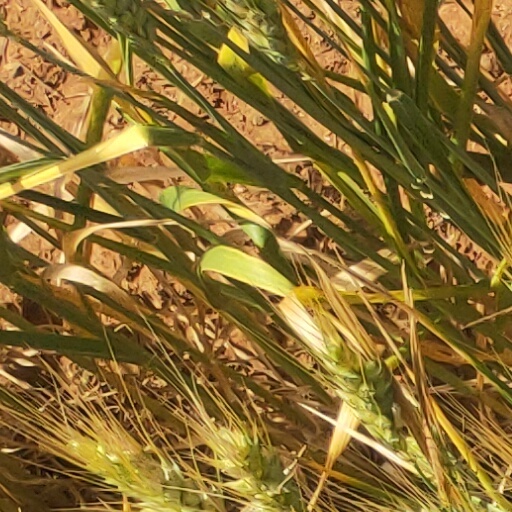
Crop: wheat